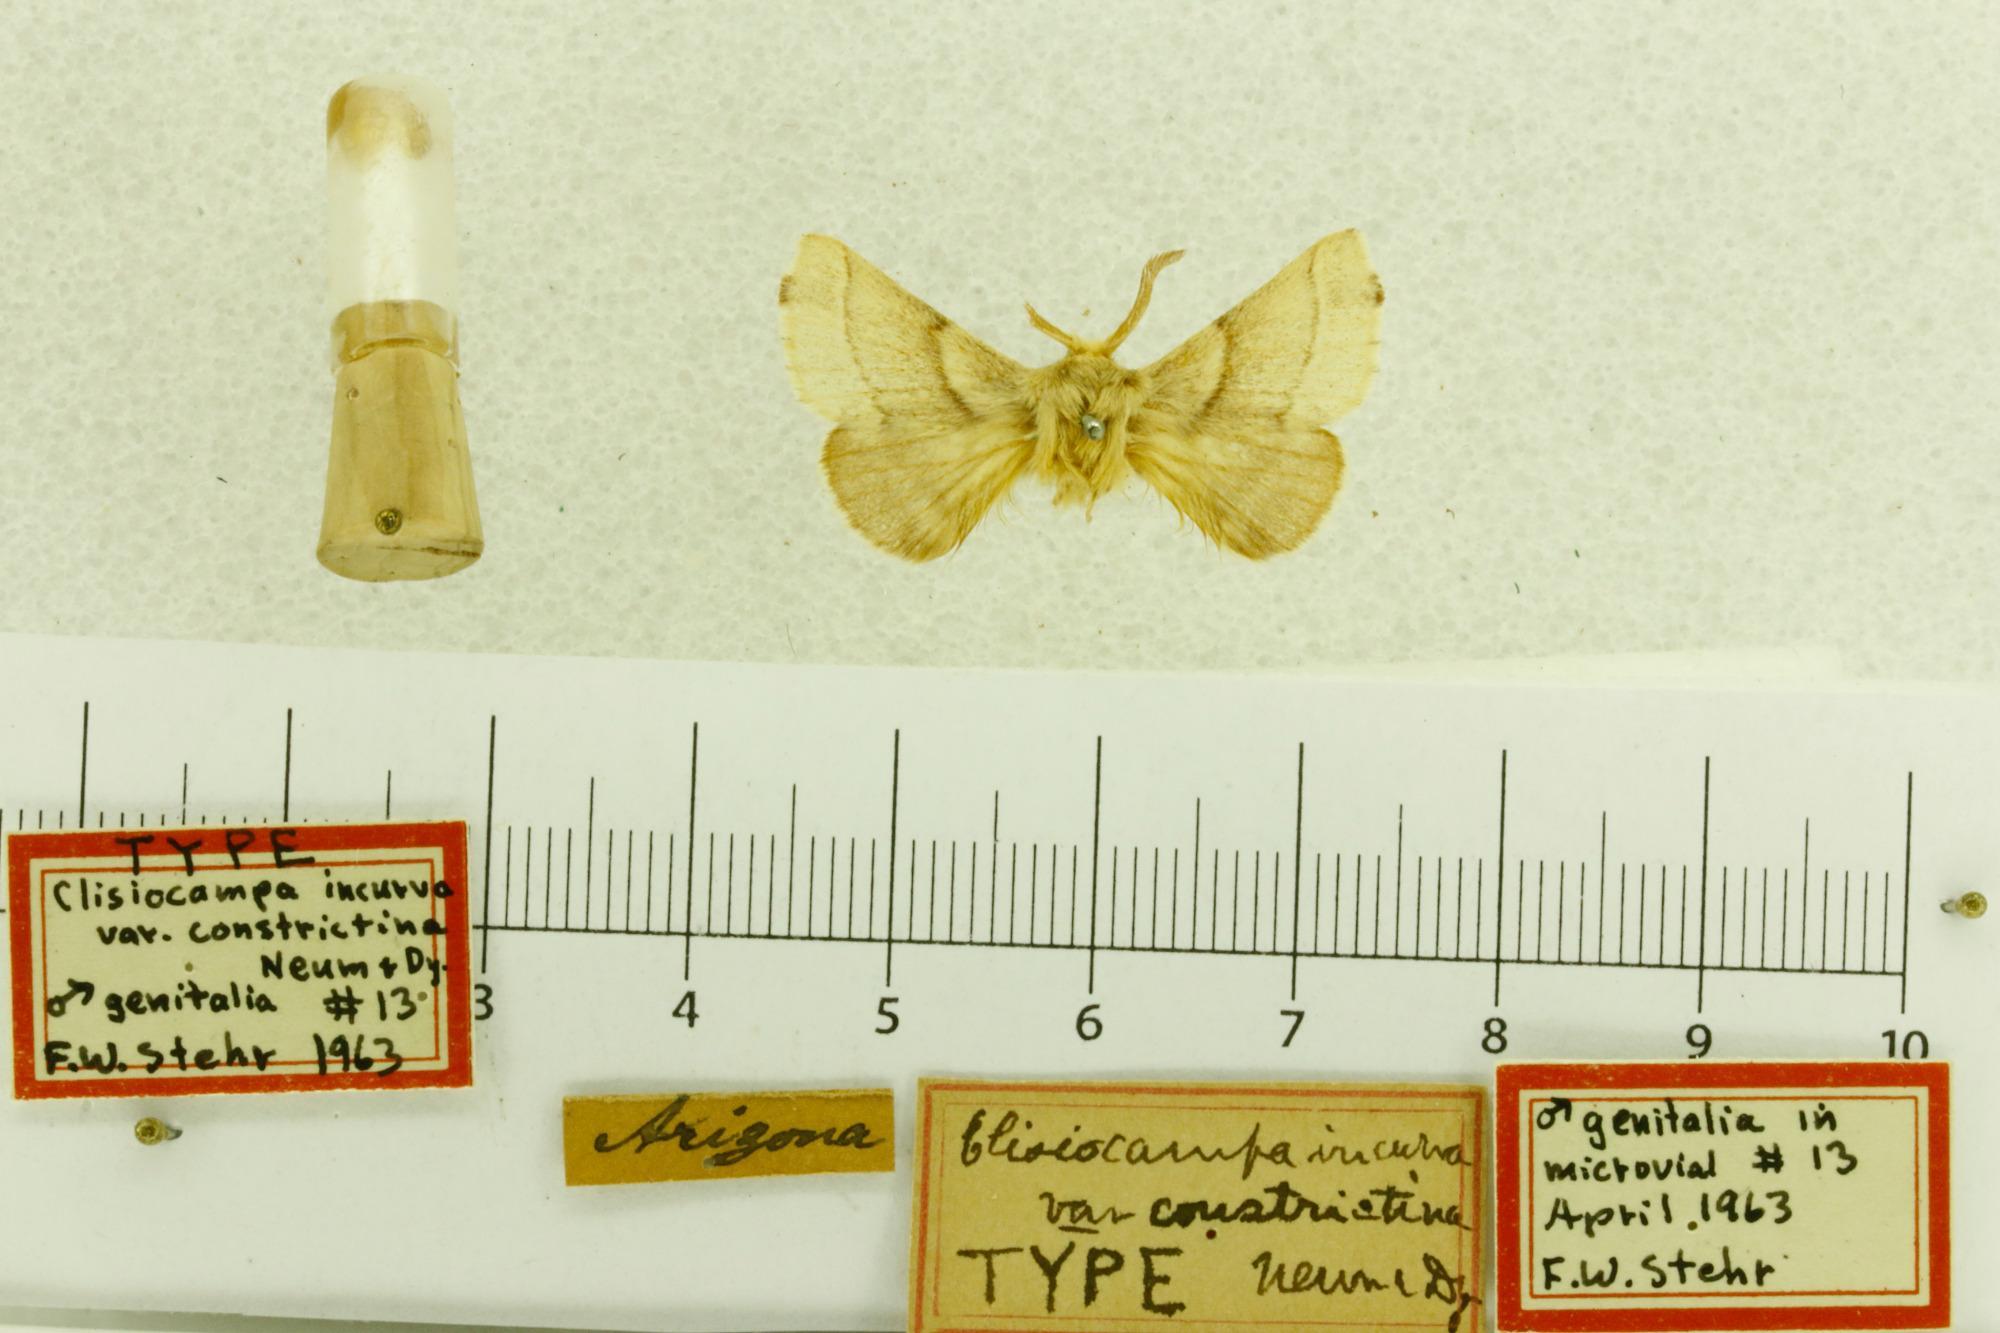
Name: Clisiocampa incurva var. constrictina
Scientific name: Clisiocampa incurva var. constrictina Neumoegen & Dyar, 1893
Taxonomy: Animalia, Arthropoda, Insecta, Lepidoptera, Lasiocampidae
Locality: [Not Stated], Arizona, United States